Fridel Meyer

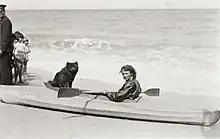
Meyer starting out from Westminster, 1933

When the race started on 3 June 1933 at Westminster, "a big crowd gave a rousing send off". Meyer and Nolan had their photographs taken, Nolan started off in his canoe, then Meyer "cheekily" waited for half an hour to give him a "head start", (although the "Leeds Mercury" reported that Meyer started first). A brief film was made of Meyer's start along the river, with her dog in the kayak. "The Northern Whig" stated that Meyer's "only provision [was] a supply of milk chocolate" and that the estimate for the duration of the circumnavigation at that point was "over four months".